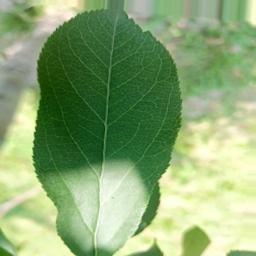
Label: Healthy